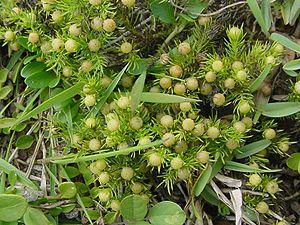
Cliococca est un genre de plantes de la famille des Linaceae.